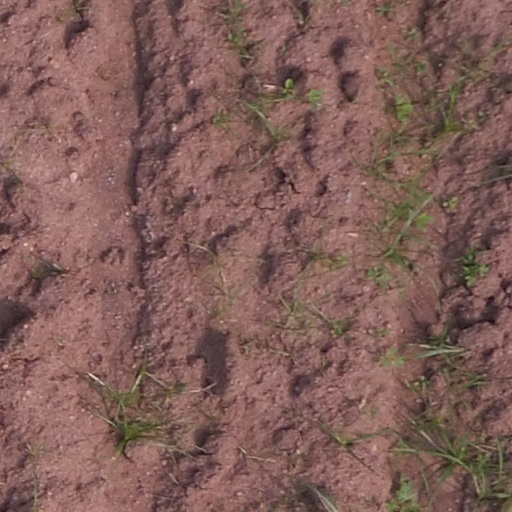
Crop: maize; corn